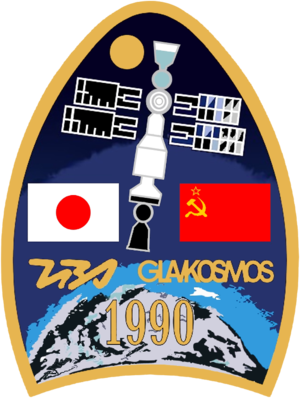
Soyouz TM-10 est un vol avec équipage du vaisseau spatial Soyouz-TM soviétique Soyouz, lancé le 1ᵉʳ août 1990.
Soyouz TM-11 est un vol avec équipage du vaisseau spatial Soyouz-TM soviétique Soyouz, lancé le 2 décembre 1990.
Helen Patricia Sharman est une spationaute britannique.